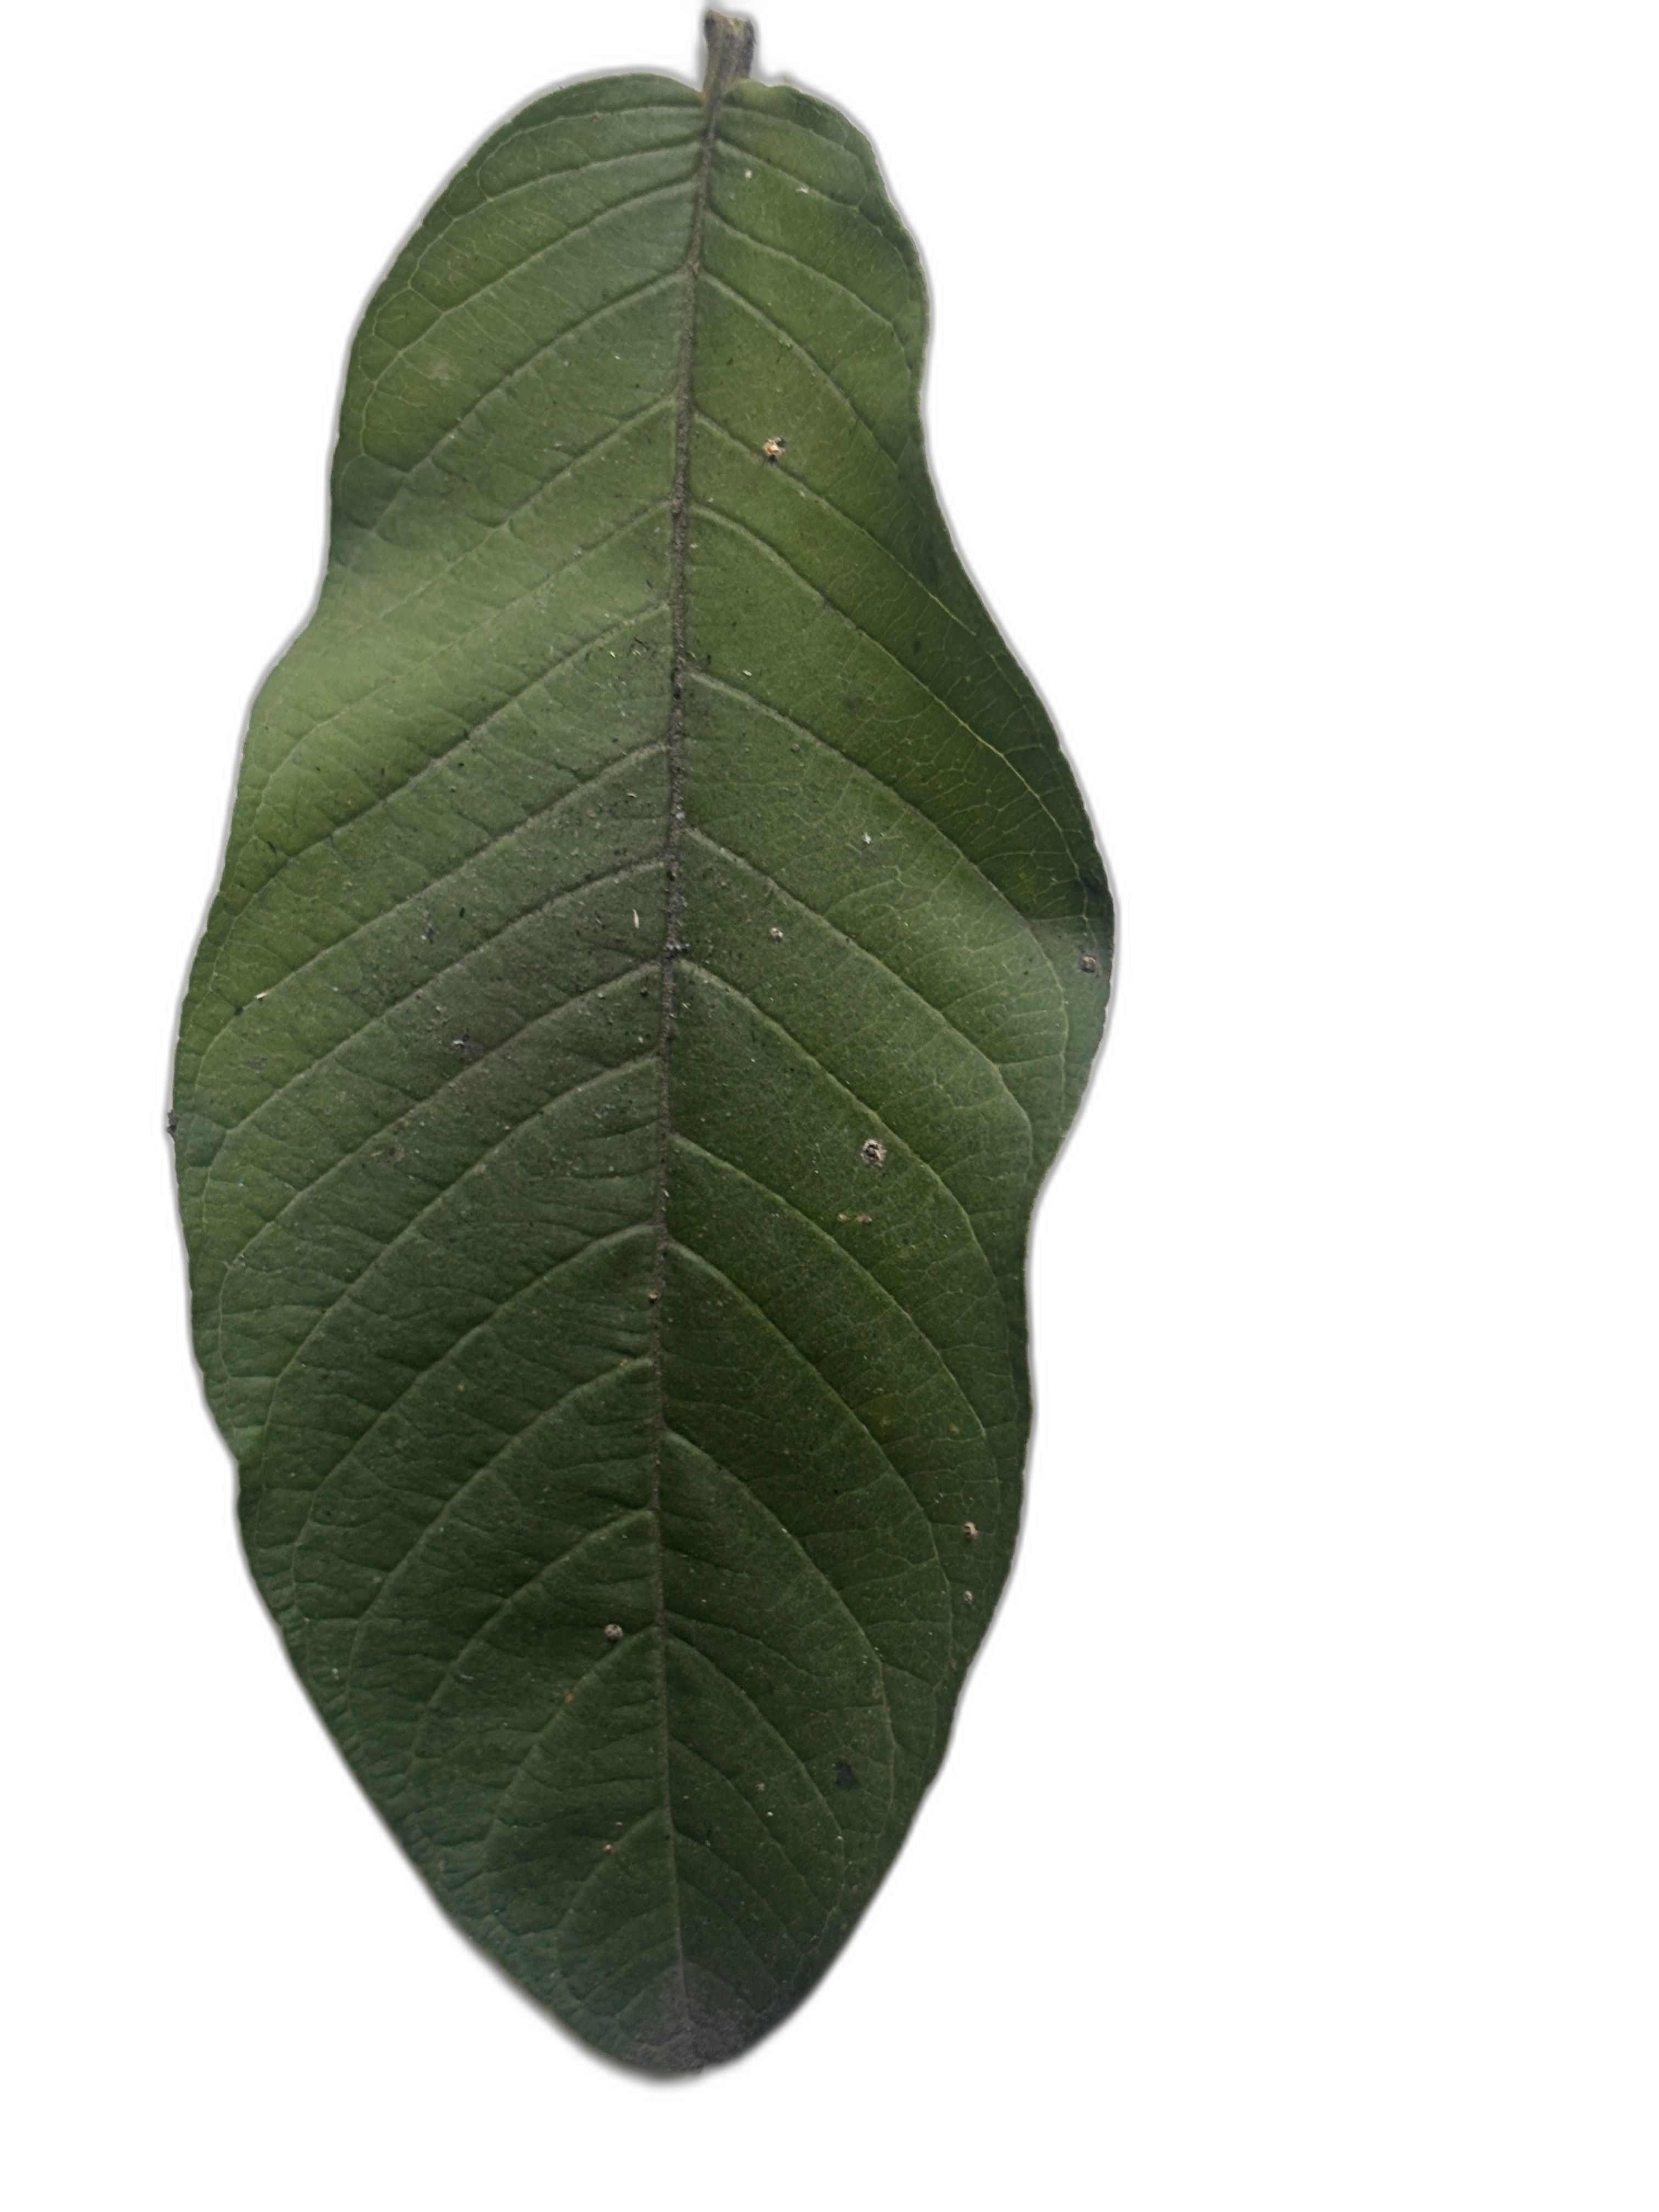
Plant part: leaf
Disease: Healthy